Pilot (Psych)

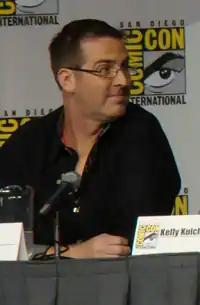
An image of a man in a black shirt looking to his left

After successfully pitching the film "Big Daddy" to the production company Columbia Pictures, the film's writer, Steve Franks was requested by Columbia to pitch them ideas for five new television programs. Among the ideas Franks pitched was the original outline for "Psych". Columbia Pictures felt that the idea for the show was completely ridiculous, so Franks forgot about it. A few years afterwards, Steve Franks met with producer Kelly Kulchak, asking her to help him with creating a one-hour-long TV series. Kulchak agreed, and Franks presented the original idea he had for Psych, which Kulchak considered to be brilliant.